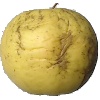
Label: Apple Golden 1